Jack the Ripper: The Final Solution

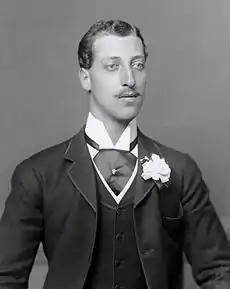
Prince Albert Victor, Duke of Clarence and Avondale,

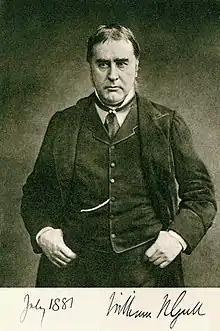
Sir William Gull was a notable physician who retired through ill health in 1887.

Stowell's article attracted intense attention, and placed Albert Victor among the most notable Ripper suspects, but his innocence was soon proven. Gull died before Albert Victor, and so could not have known about Albert Victor's death. All three doctors who were attending Albert Victor at his death in 1892 concurred that he had died of pneumonia, and given the timescale of syphilitic disease progression, it is highly improbable that Albert Victor had syphilis. The first symptoms of mental illness that arise from syphilitic infection tend to occur about 15 years from first exposure. While the timescale of disease progression is never absolute, for Albert Victor to have suffered from syphilitic insanity in 1888, he would probably have to have been infected at the age of nine in about 1873, six years before he visited the West Indies. Stowell claimed that his suspect had been incarcerated in a mental institution, when Albert Victor was serving in the British army, making regular public appearances, and visiting friends at country houses. Newspaper reports, Queen Victoria's diary, family letters, and official documents prove that Albert Victor was attending functions in public, or meeting foreign royalty, or hundreds of miles from London at the time of each of the five canonical murders.